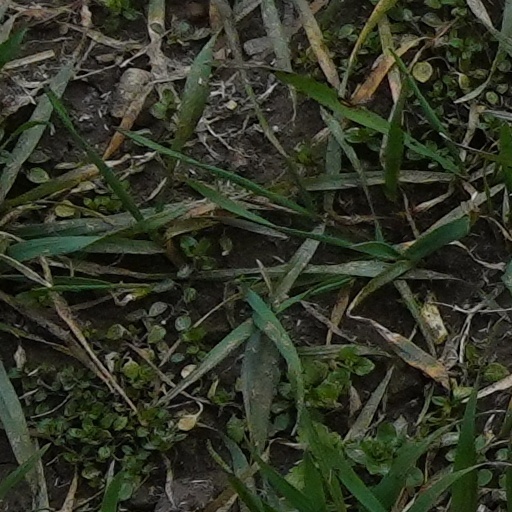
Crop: wheat